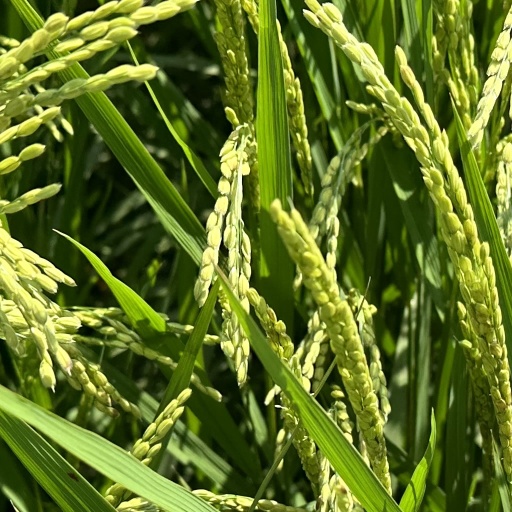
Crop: rice